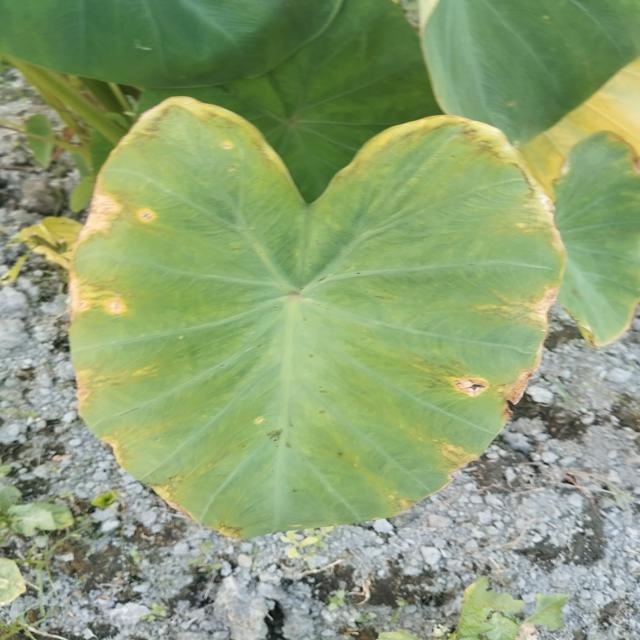
Label: Early_Blight